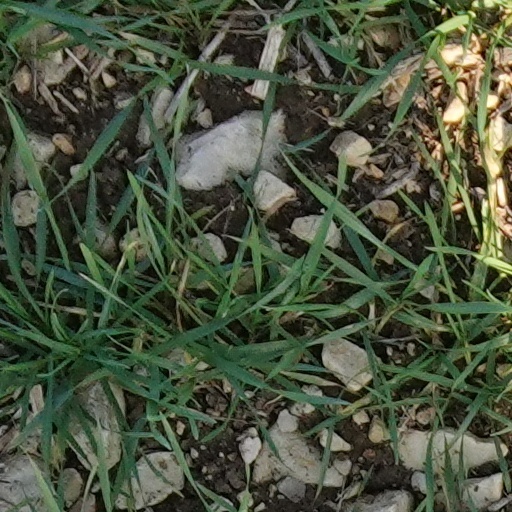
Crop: wheat